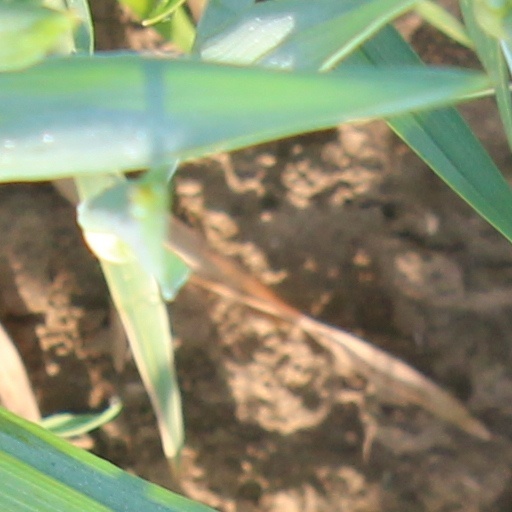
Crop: wheat